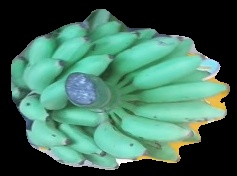
Variety: elakki-bale
Grade: grade2